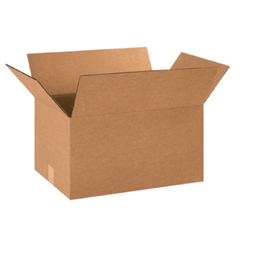
Label: cardboard